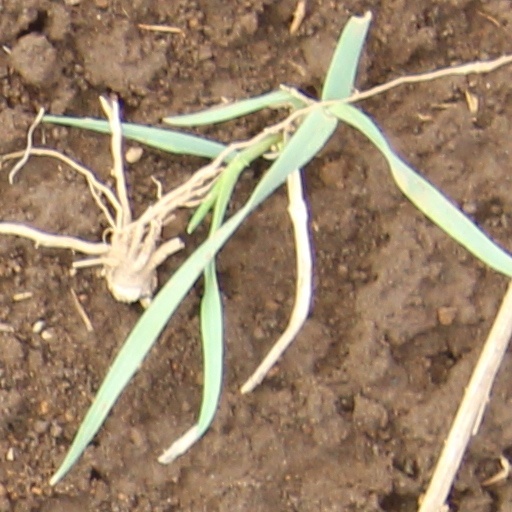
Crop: wheat